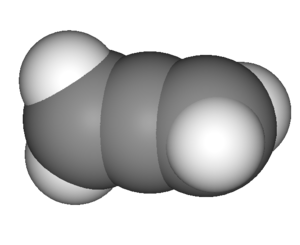
Le propadiène ou allène est le premier représentant des allènes, à savoir les hydrocarbures présentant deux doubles liaisons C=C directement enchaînées. Sa formule brute est : C₃H₄.